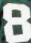
Number: 8